Estrella (Madrid Metro)

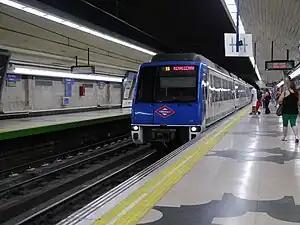

Estrella is a station on Line 9 of the Madrid Metro, serving the Estrella "barrio". It is located in fare Zone A. The station is located directly below the M-30 "Autopista" (motorway), between the districts of Moratalaz to the east and Retiro to the west, and has entrances on both sides.